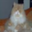
Label: cat